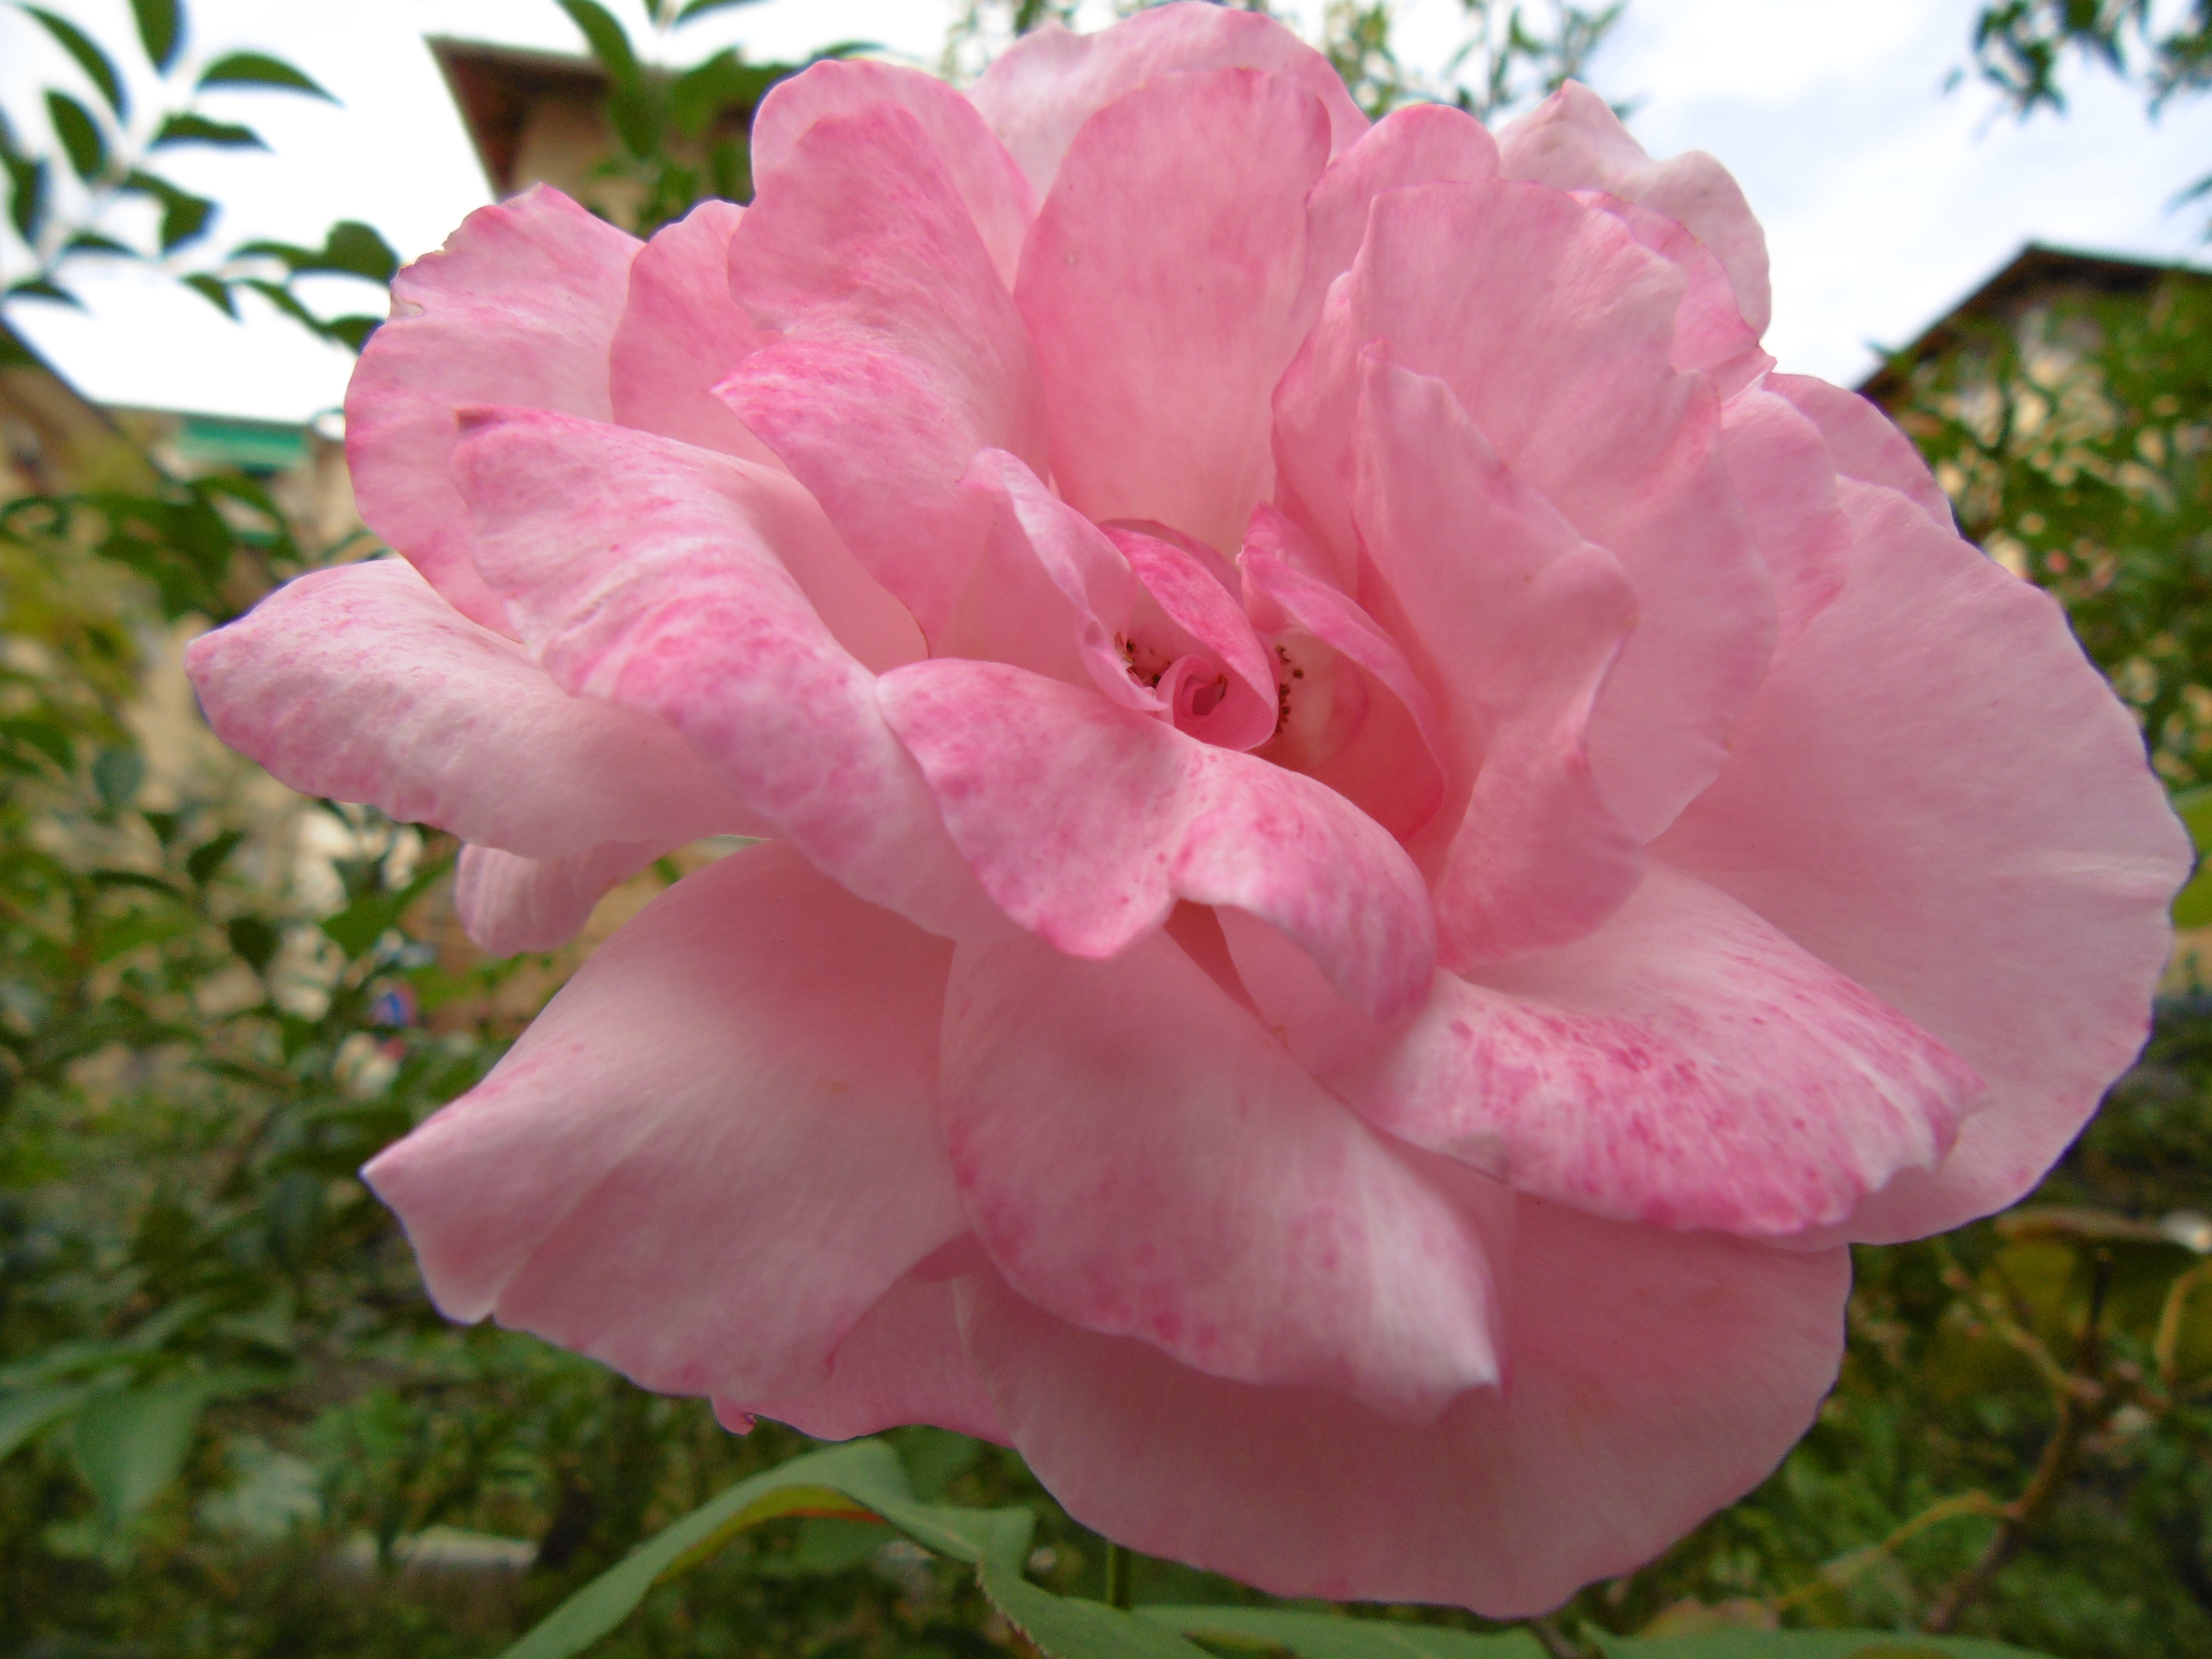
nature, blossom, plant, flower, petal, rose, green, botany, pink, flora, plants, flowers, leaves, petals, shrub, rosa, pink rose, floribunda, flowering plant, garden roses, rose family, land plant, rosa centifolia